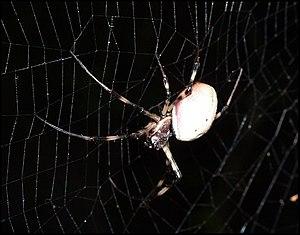
Vue dorsale de Nephilingis livida sur sa toile
Nephilingis livida est une espèce d'araignées aranéomorphes de la famille des Araneidae et se rattacherait à la sous-famille des Nephilinae.